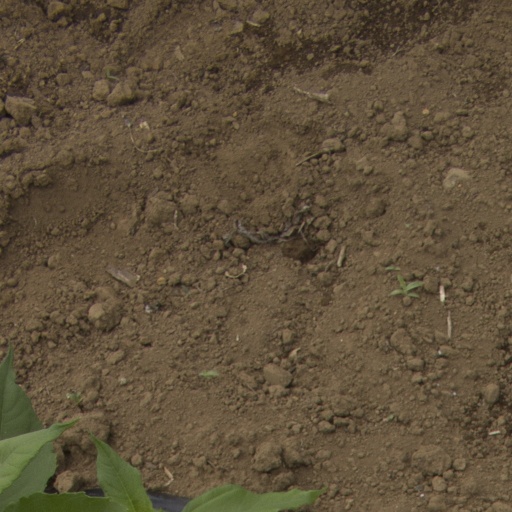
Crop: Jerusalem artichoke